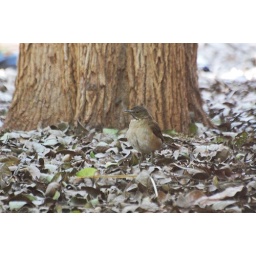
White-throated Thrush viewed behind building near back fence - Tropical section of Estero Llano Grande State Park.